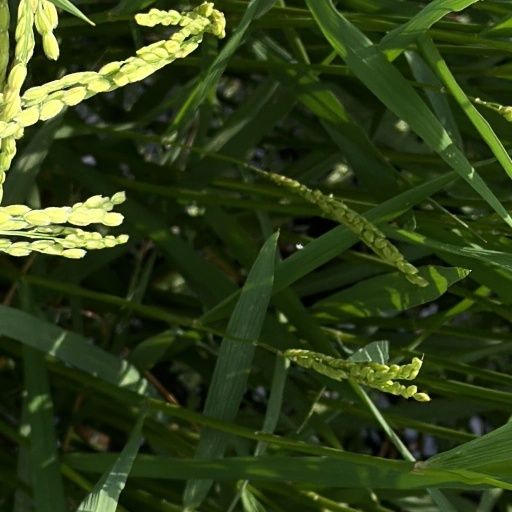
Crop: rice